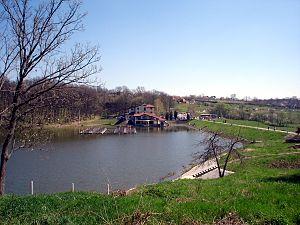
Smederevska Palanka est une ville et une municipalité de Serbie situées dans le district de Podunavlje. Au recensement de 2011, la ville comptait 23 152 habitants et la municipalité dont elle est le centre 50 078 habitants.